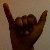
The image shows a hand gesture representing the letter 'Y' in Indian Sign Language.